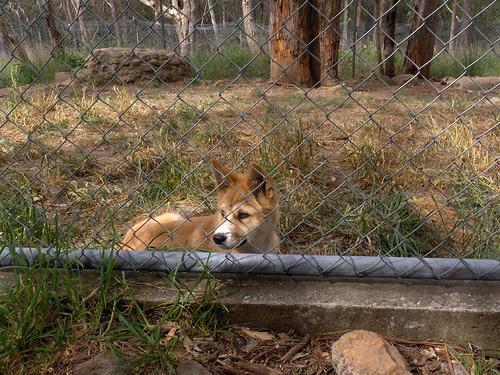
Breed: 217-n000079-dingo